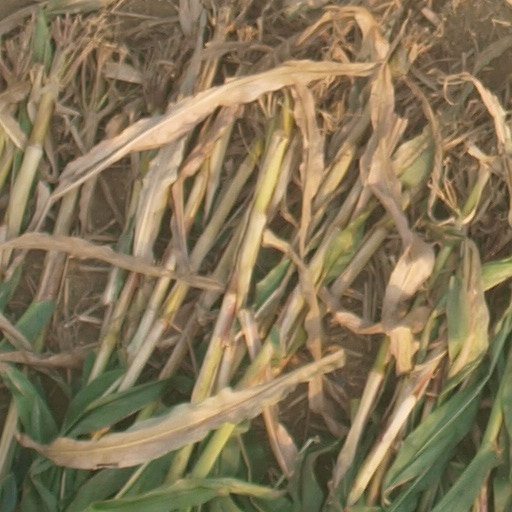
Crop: maize; corn